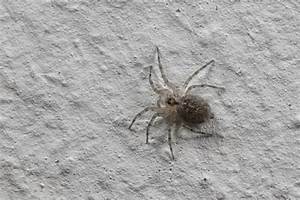
Label: spider